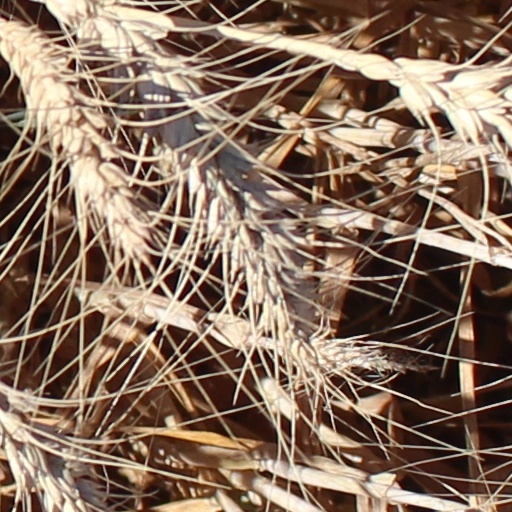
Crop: wheat